Kingdom of Tanur

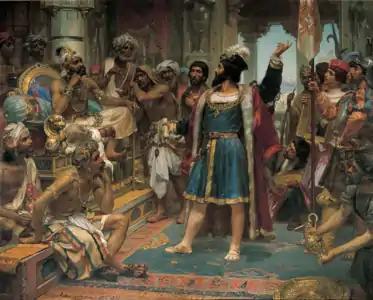
Vasco da Gama and Manavikraman Zamorin by Veloso Salgado (1864–1945)

The ruler of Vettathunadu was among the earliest Nair chieftains in Malabar to acknowledge the suzerainty of the Zamorin of Calicut. The neighbouring states of Parappanad and Beypore also became vassals of the Zamorin. Calicut annexed these regions probably between 1340 and 1350 AD. The primary objective of these conquests was not territorial expansion but rather control of strategic ports and the fertile paddy fields of the Bharathappuzha (Nila) river valley. While regions like Parappanad, Valluvanad, and Vettathunadu prospered due to their geographical advantage in maritime trade, the inland Eranad region suffered from limited access to the Arabian Sea and less fertile lands for paddy cultivation. Following the annexation the Zamorin himself prepared and attended a coronation function of the Vettathunadu king. This was a unique occurrence, as no other vassal state under the Zamorin received such attention. This may be interpreted as the Zamorin's strategy to solidify his authority over the parts, the Bharathappuzha river system, and its fertile valley.